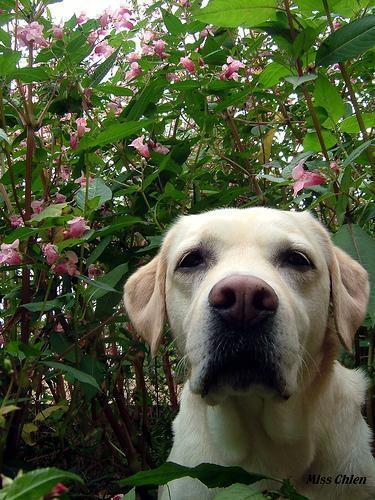
Labrador_retriever